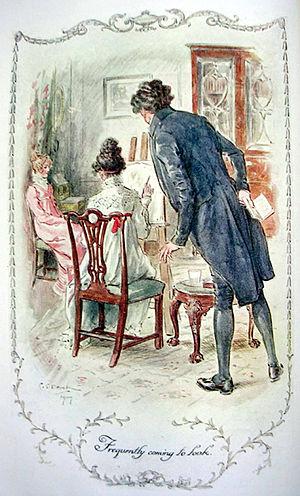
Illustration en couleurs d'une édition de 1909 de Emma (de Jane Austen), par C. E. Brock (mort en 1938).
Emma est un roman de la femme de lettres anglaise Jane Austen, publié anonymement en décembre 1815. C'est un roman de mœurs, qui, au travers de la description narquoise des tentatives de l'héroïne pour faire rencontrer aux célibataires de son entourage le conjoint idéal, peint avec humour la vie et les problèmes de la classe provinciale aisée sous la Régence. Emma est considérée par certains austeniens comme son œuvre la plus aboutie.